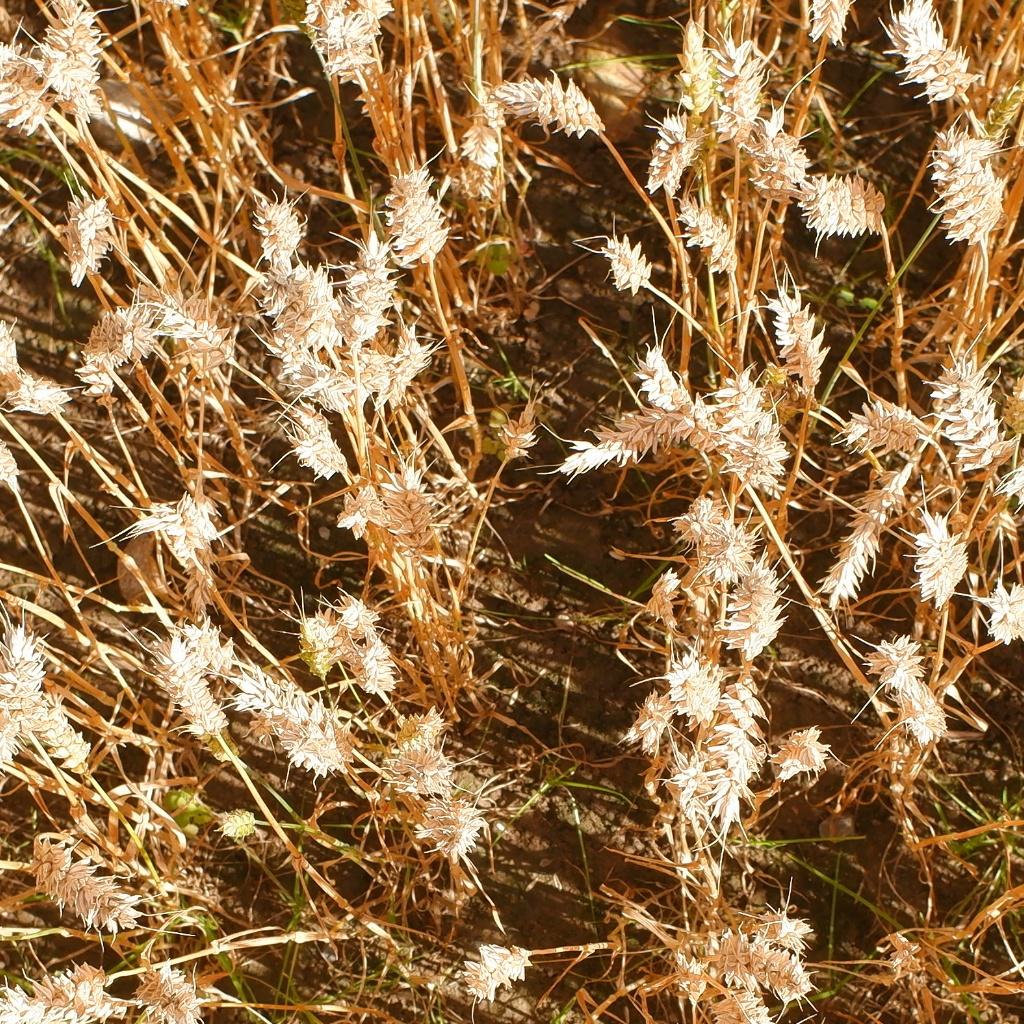
Country: Norway
Location: NMBU
Wheat development stage: Filling